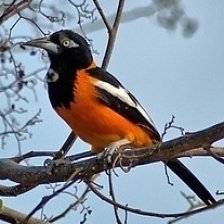
Species: VENEZUELIAN TROUPIAL
Scientific name: ICTERUS ICTERUS